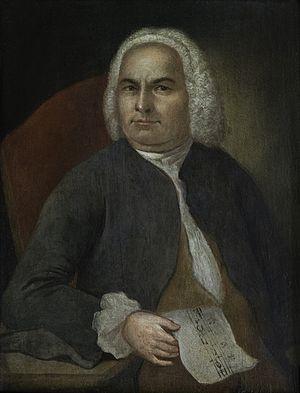
La maison de Jean-Sébastien Bach est une maison-musée de style manoir du XVᵉ siècle, située à Eisenach en Thuringe en Allemagne, ville où est né Jean-Sébastien Bach, et où il a vécu pendant une partie de son enfance. Un important musée lui est dédié depuis le 27 mai 1907.